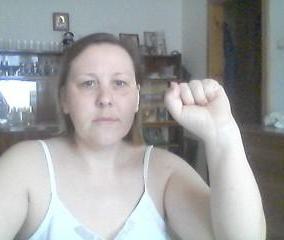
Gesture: fist